Yellow vests protests

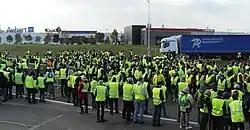
The first "gilets jaunes" protest in Vesoul, 17 November 2018

The movement is organized in a leaderless, horizontal fashion. Informal leaders can emerge, but some have been rejected by other demonstrators and even threatened. According to John Lichfield, some in the movement extend their hatred of politicians even to any "would-be politicians who emerge from their own ranks". The yellow jacket movement is not associated with a specific political party or trade union and has spread mostly on social media.